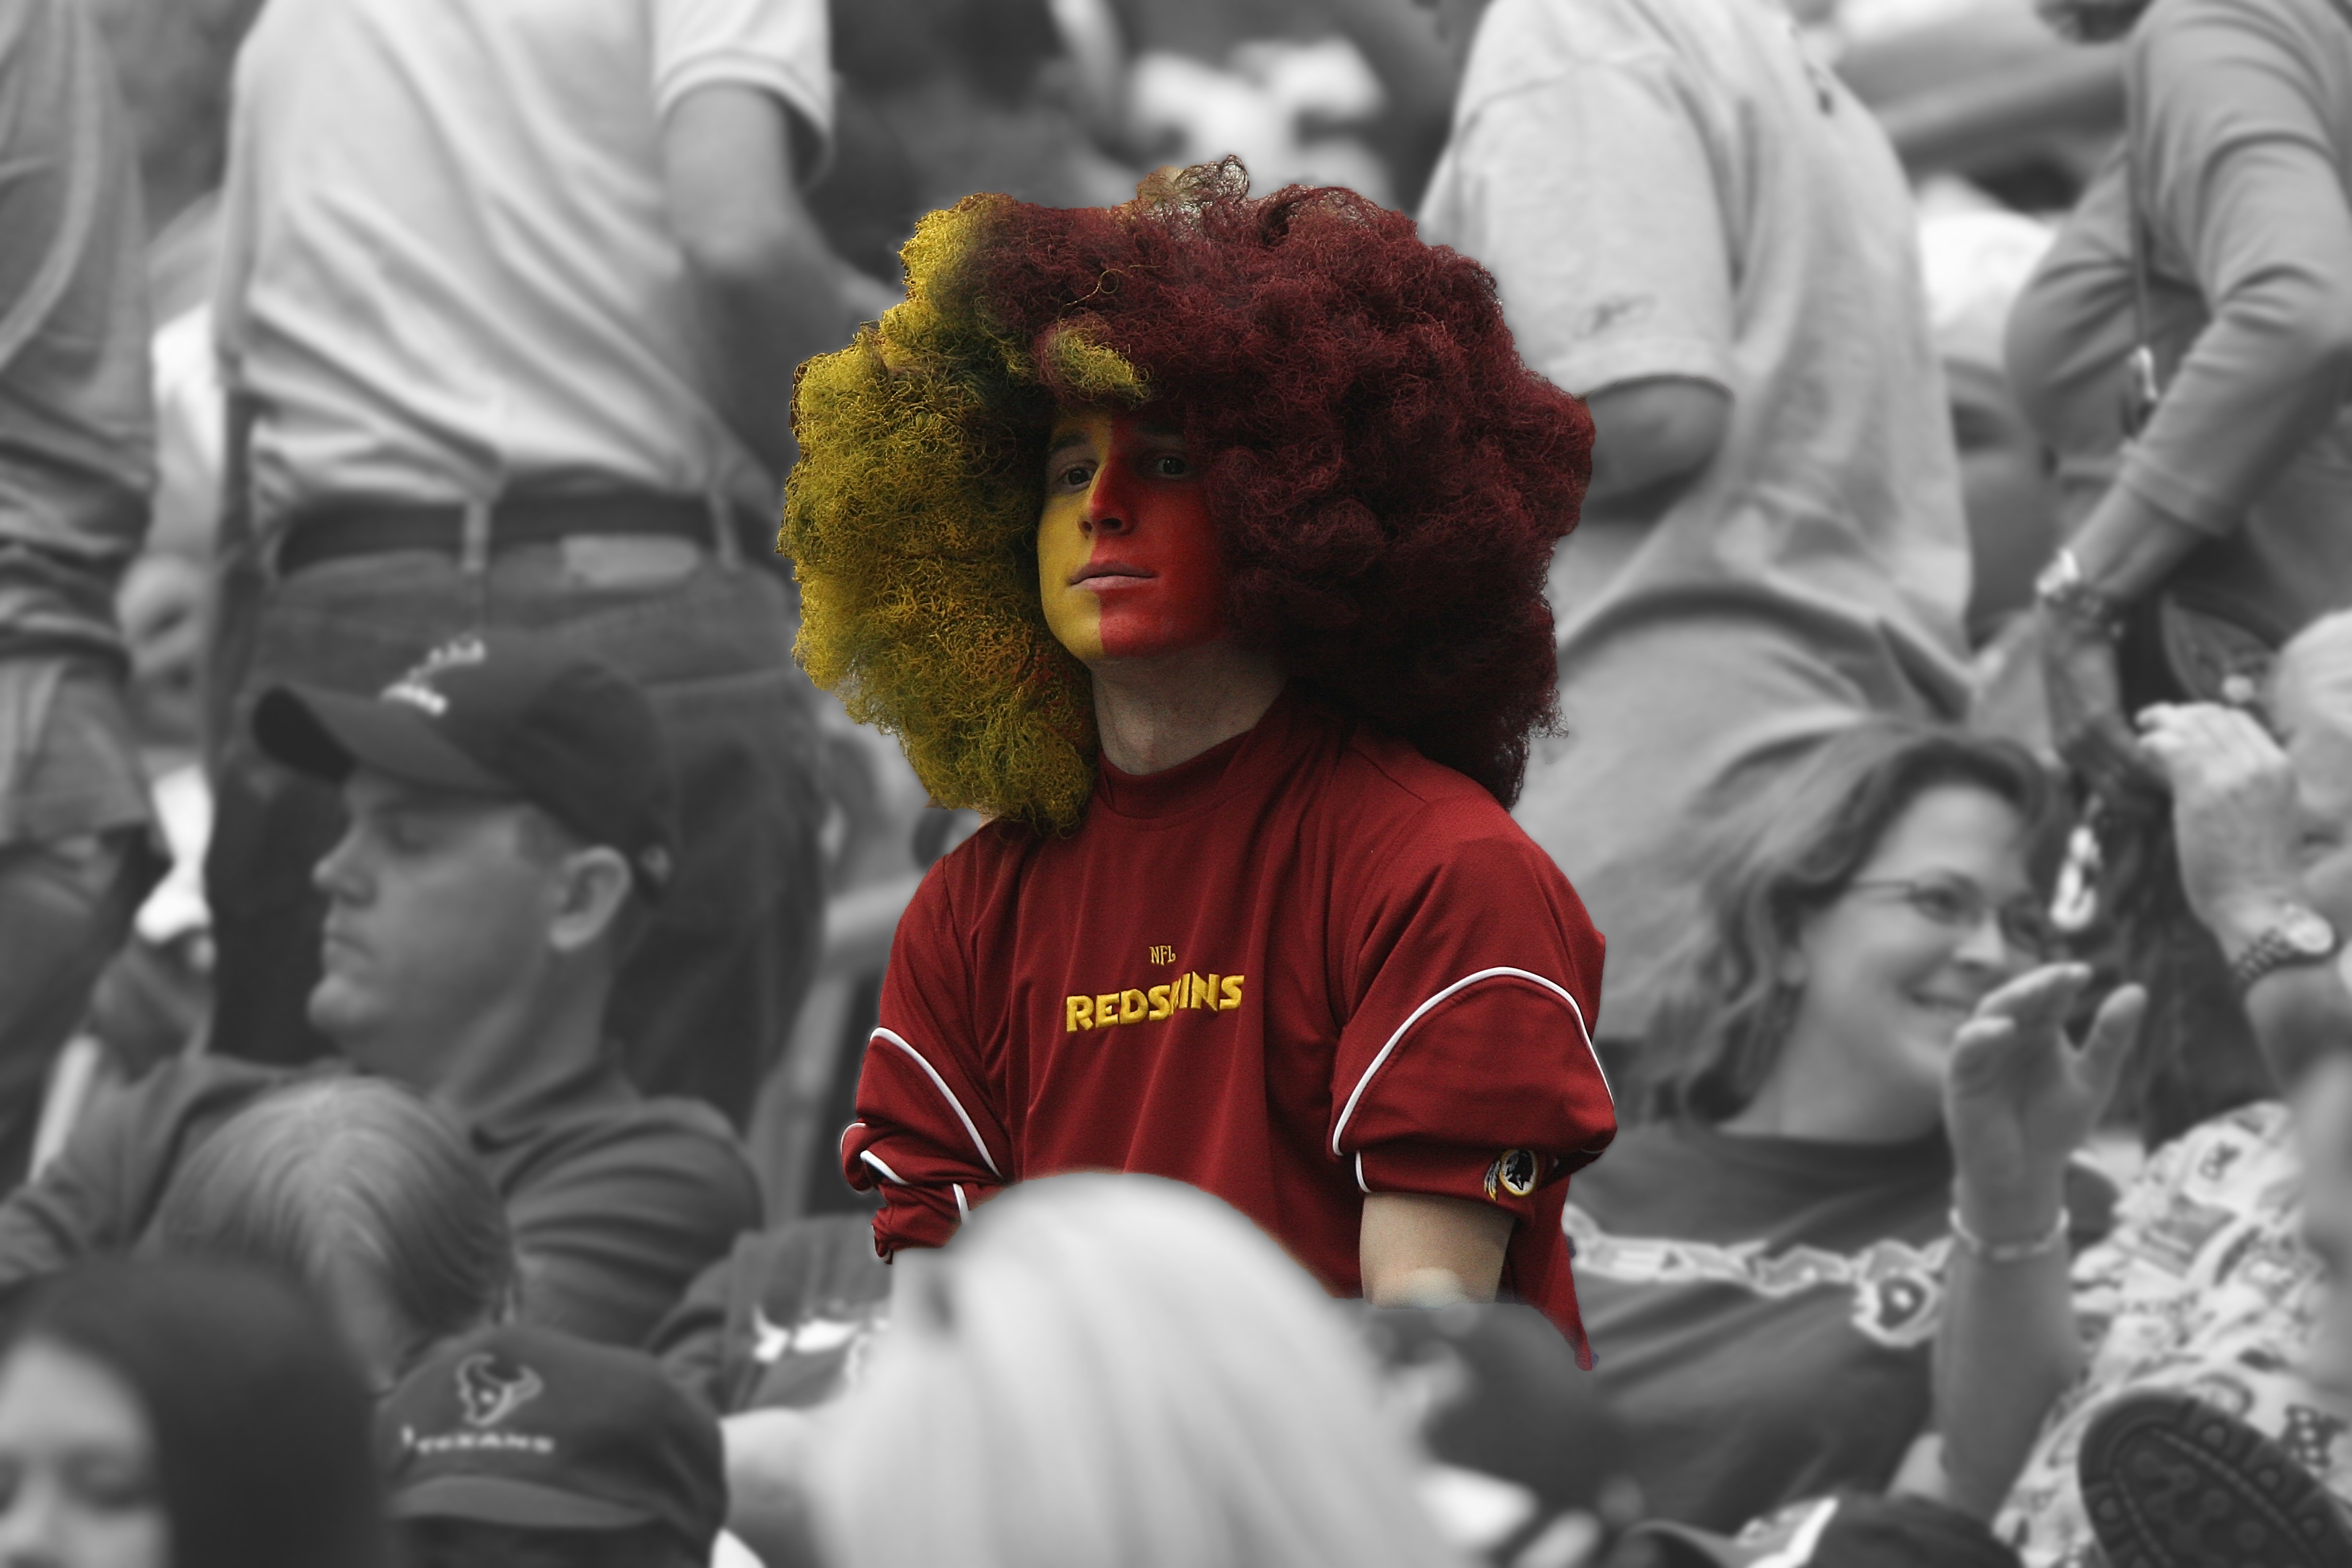
man, person, people, hair, sport, crowd, male, wild, audience, carnival, musician, colorful, stadium, fan, sad, competition, festival, event, demonstration, sports fan, athletic supporter, football game